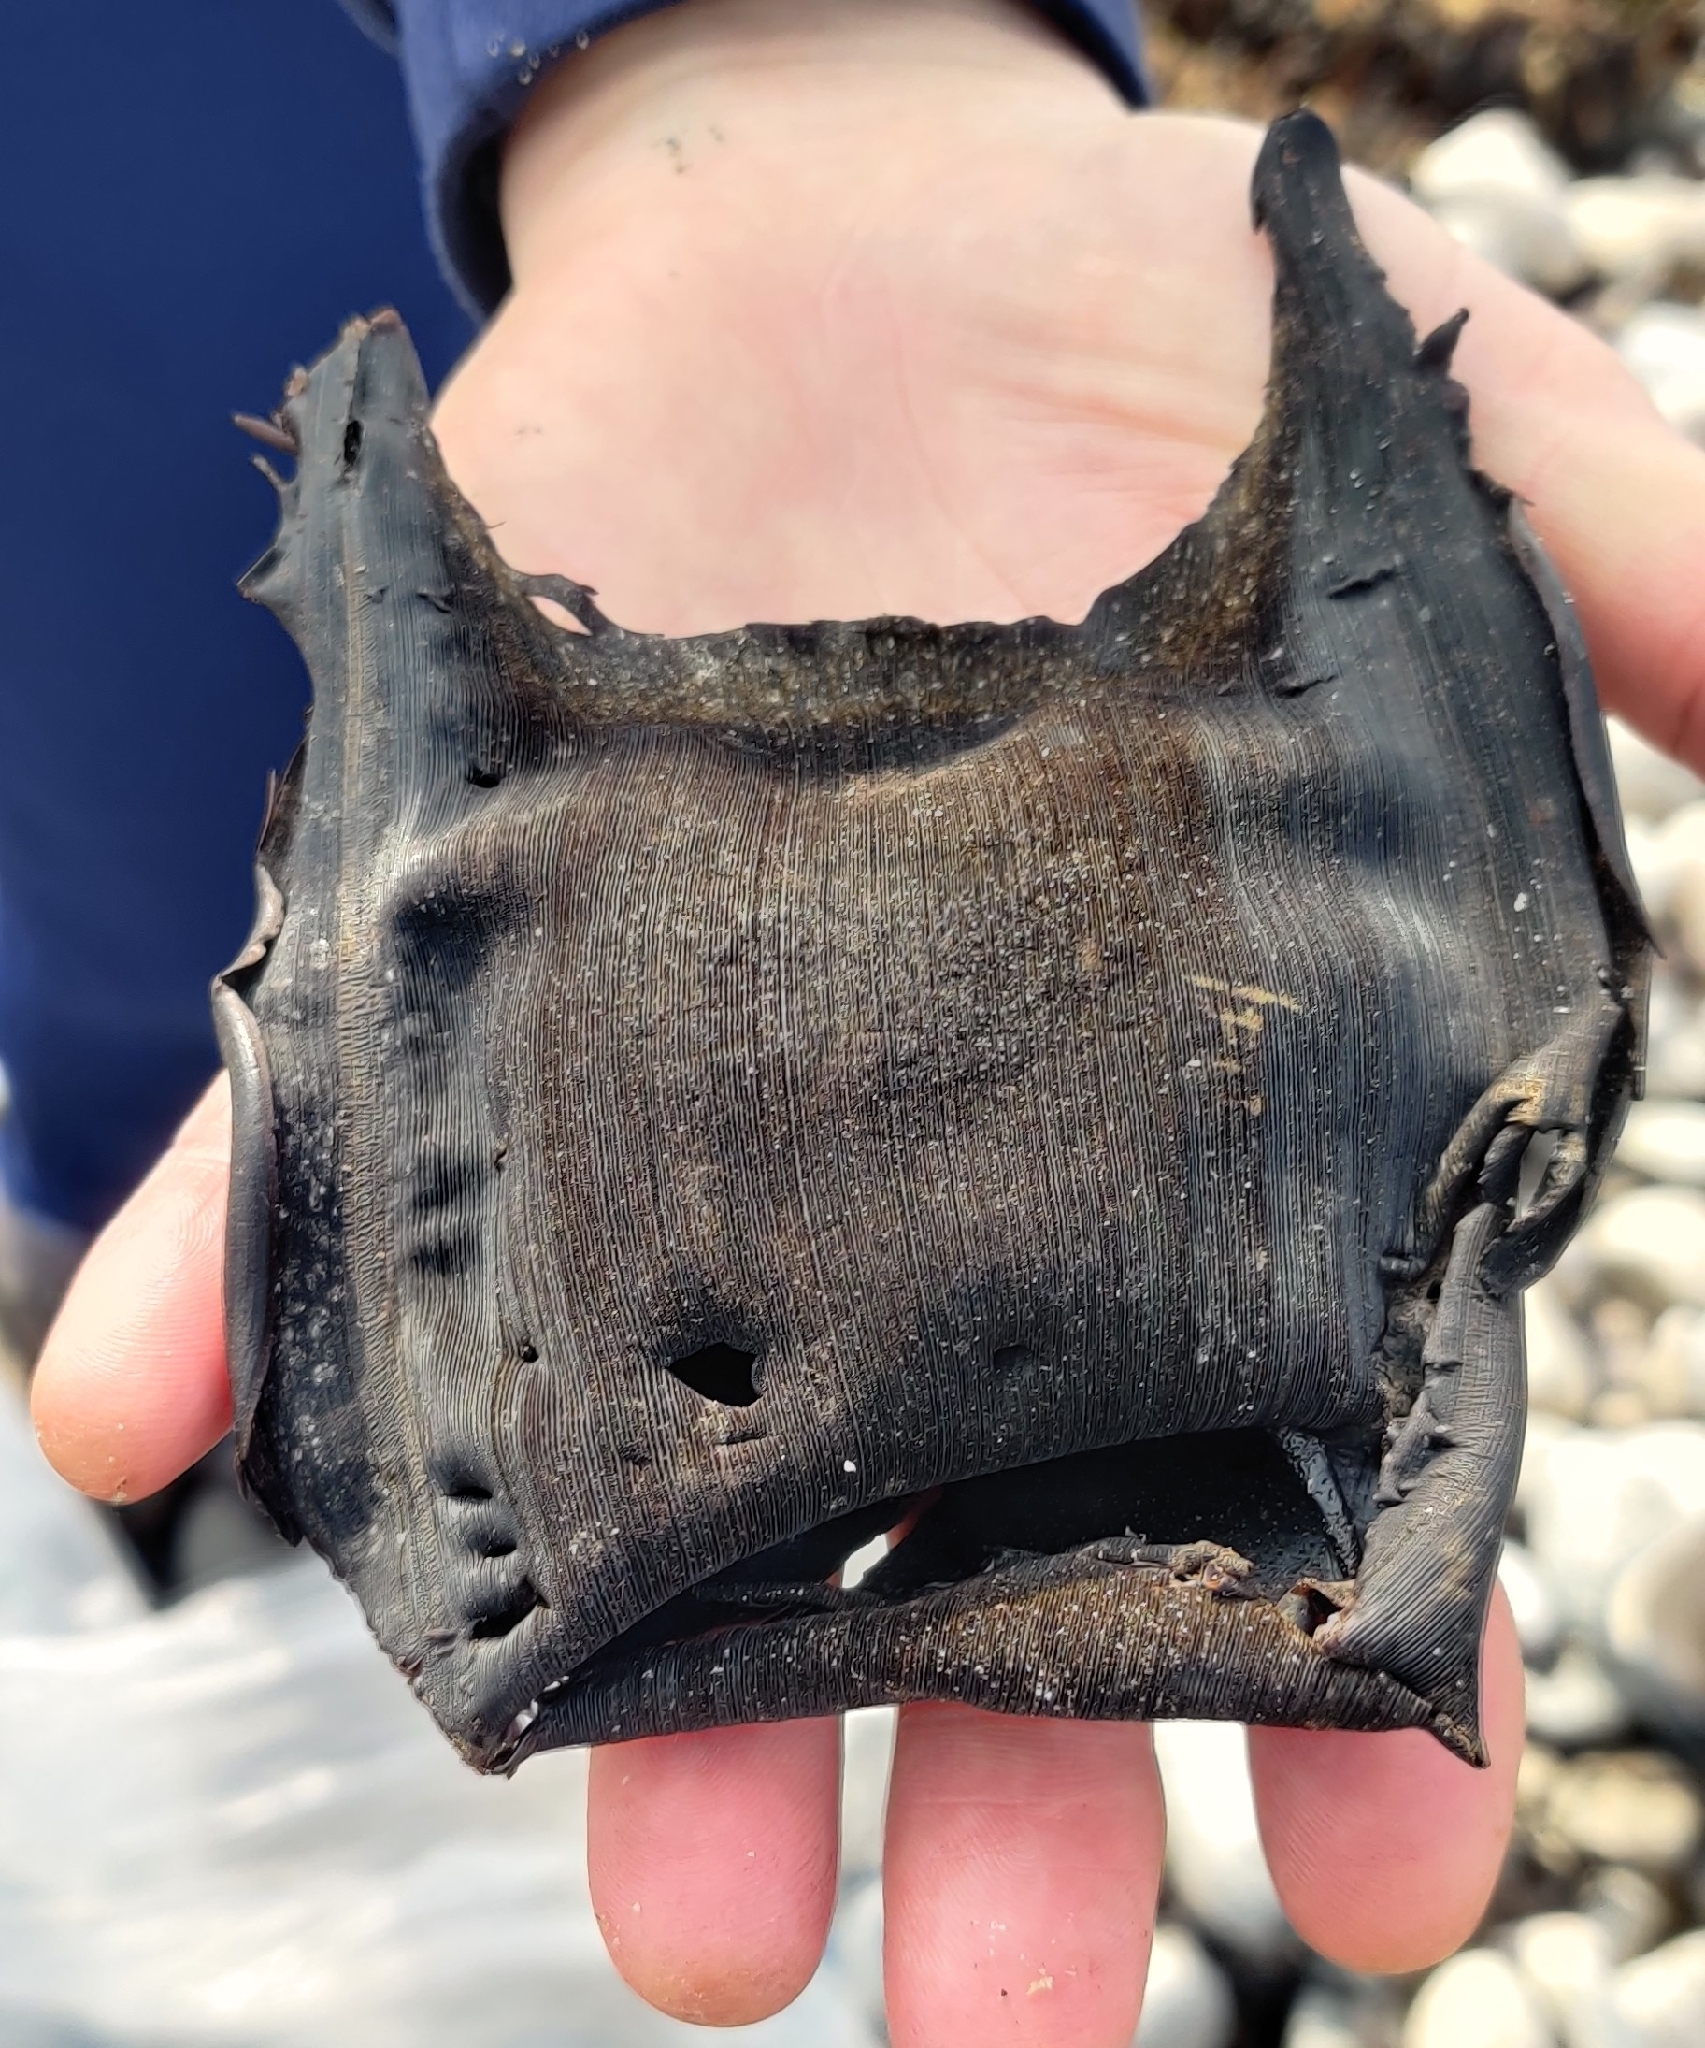
fish (species not among the labelled classes)